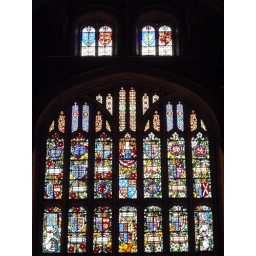
Stained glass window in Grat Hall at Hampton Court